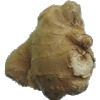
Label: ginger_root